Elias Durnford

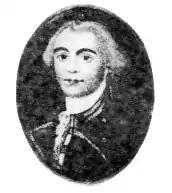

Elias Durnford (13 June 1739 – 21 June 1794) was a British army officer and civil engineer who is best known for surveying the town of Pensacola and laying out a city plan based on two public places (now the Plaza Ferdinand VII and the Seville Square).